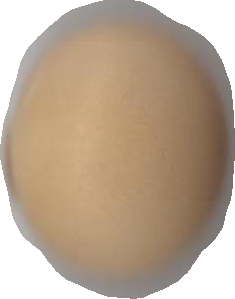
Variety: Grobogan